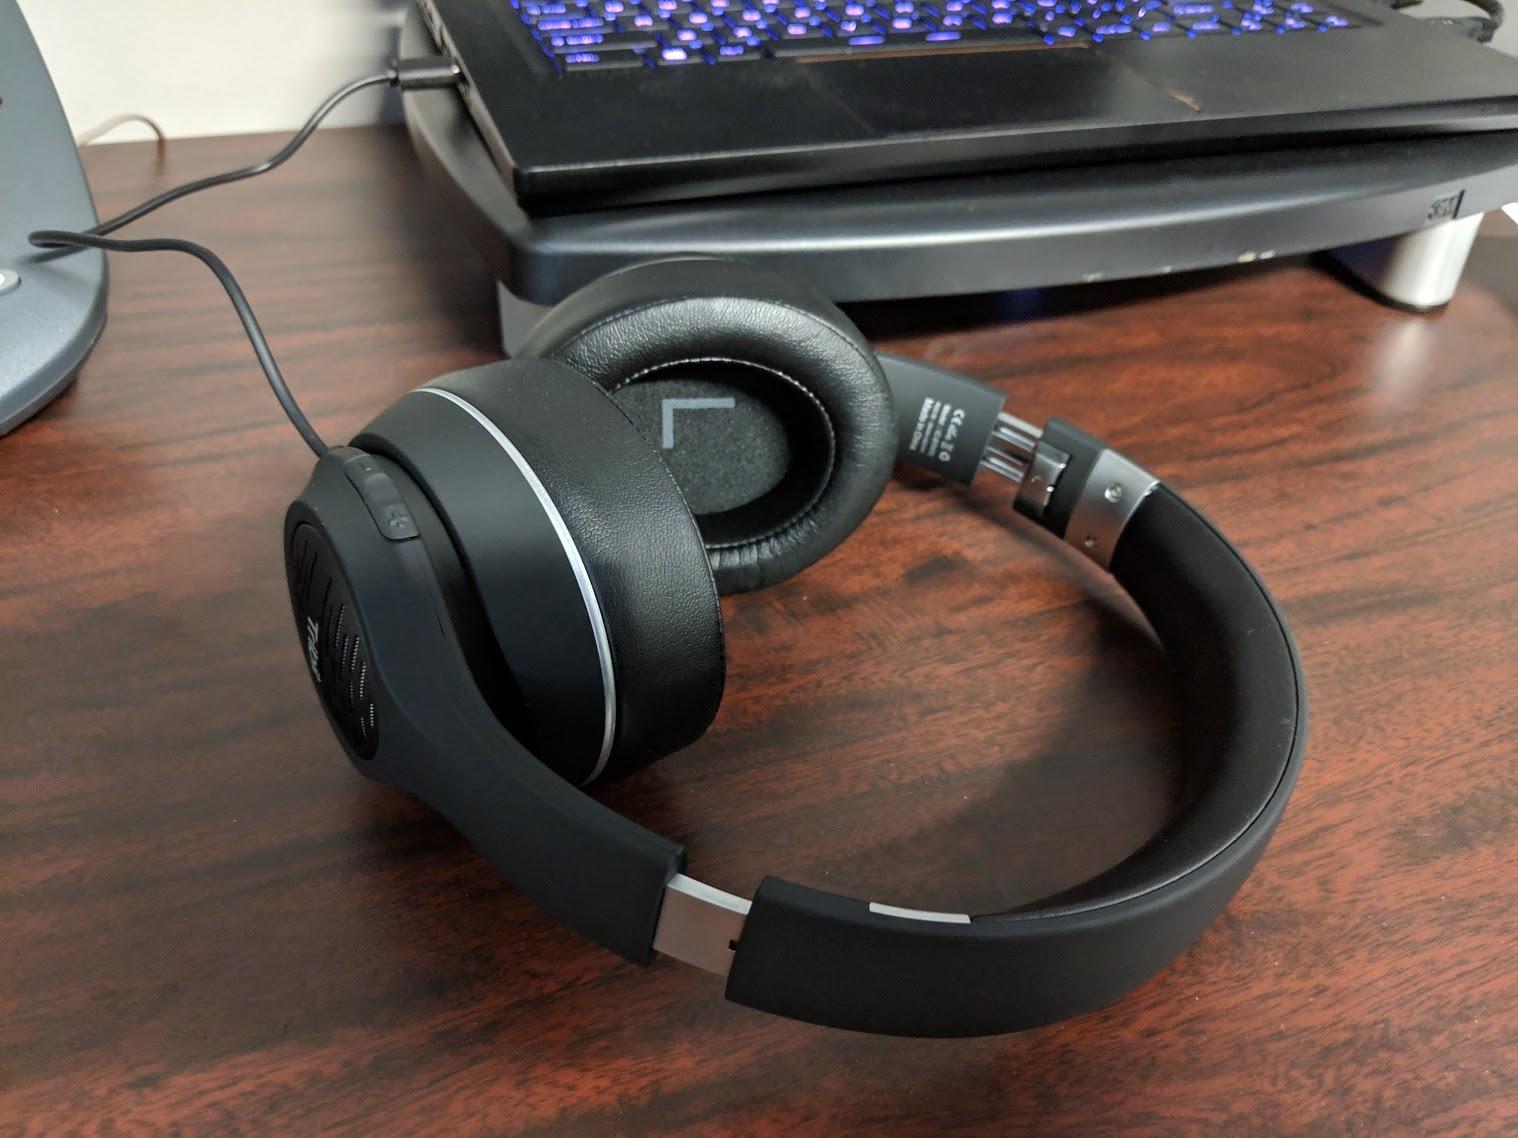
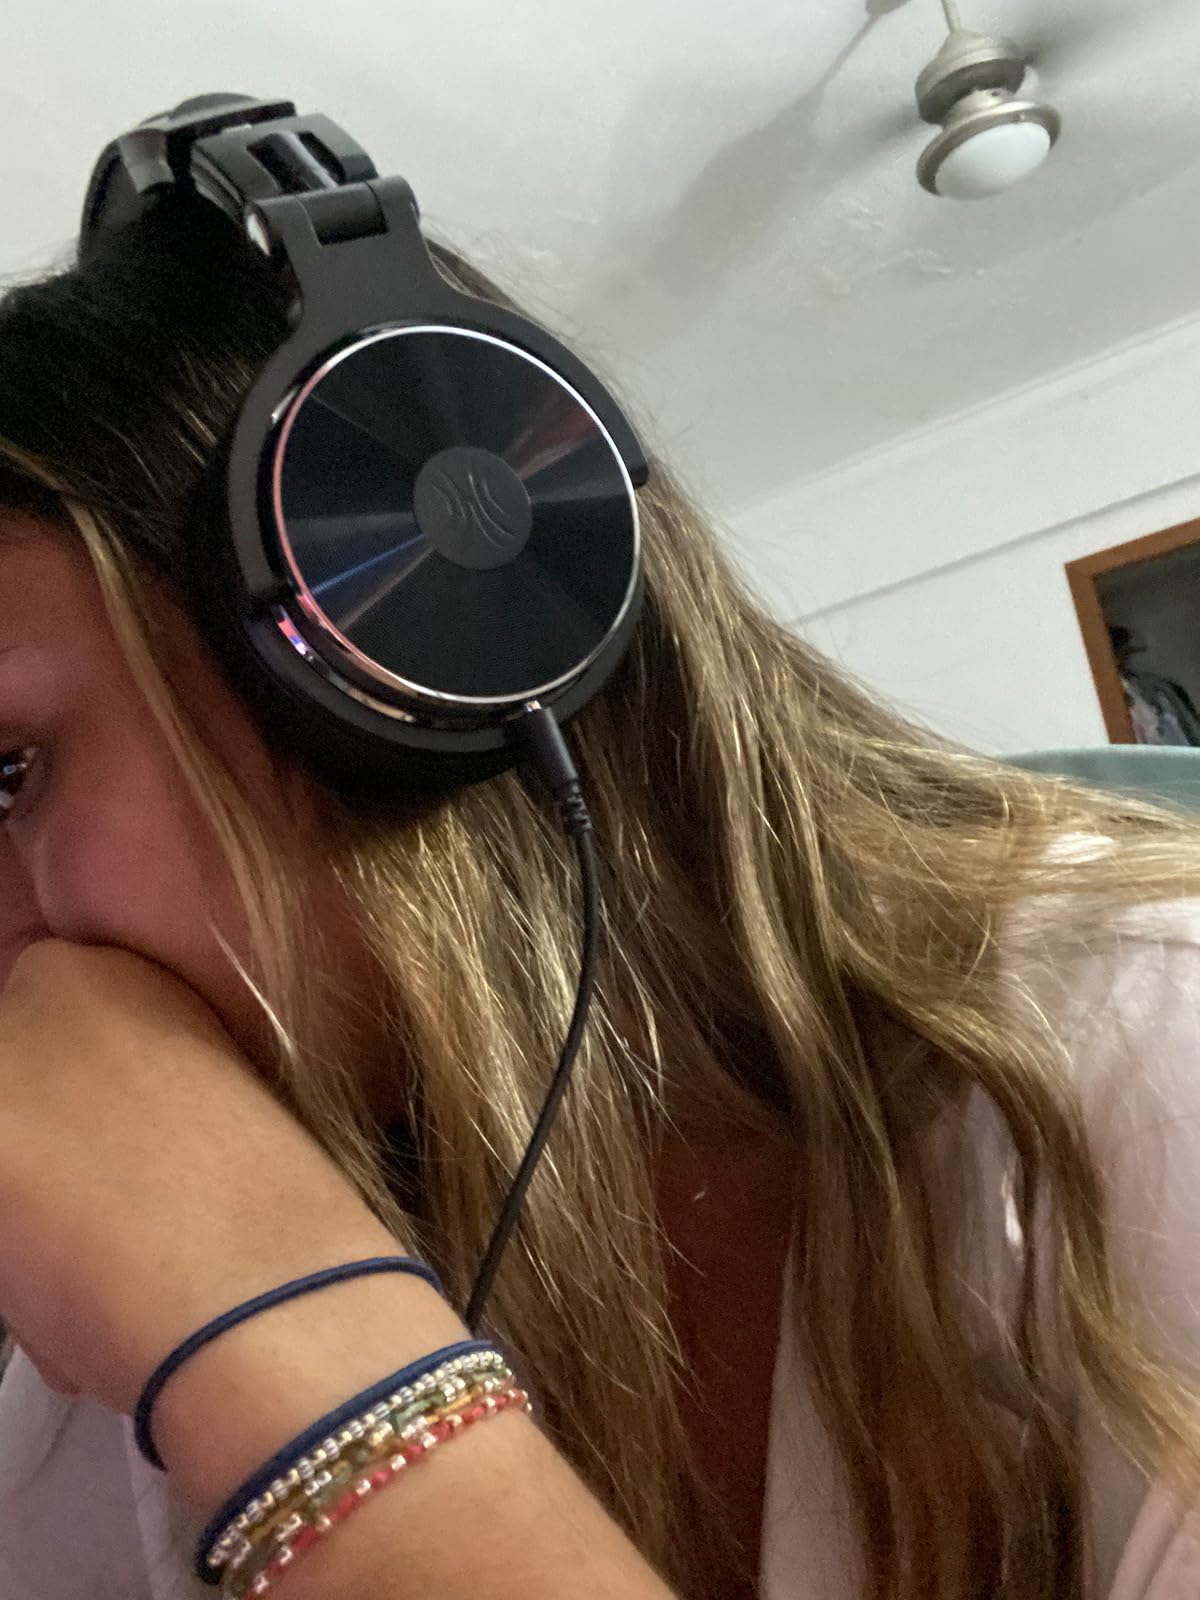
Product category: headphones
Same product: no